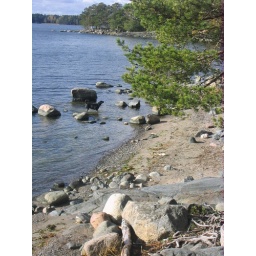
black doggy in the water